Curtiss Northwest Airport (Minnesota)

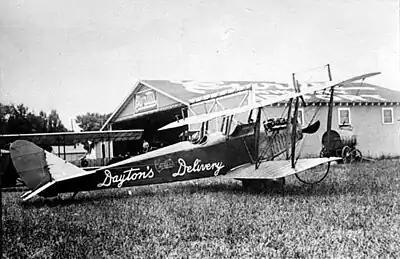
Curtiss Jenny plane at Curtiss Northwest Airport

Curtiss Northwest Airport was a small airfield at the intersection of Snelling and Larpenteur Avenues in present-day Falcon Heights. One of Minnesota's first centers of aviation, it opened in 1919 and closed in 1930. Curtiss Field, a city park named for the airport, still occupies a portion of the site, while a nearby restaurant displays several photos of the old landing strip. In 2008 St. Paul author Roger Bergerson published a comprehensive history of Curtiss Northwest Airport, which is available at online retailers, local bookstores and public libraries.